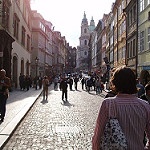
Label: street